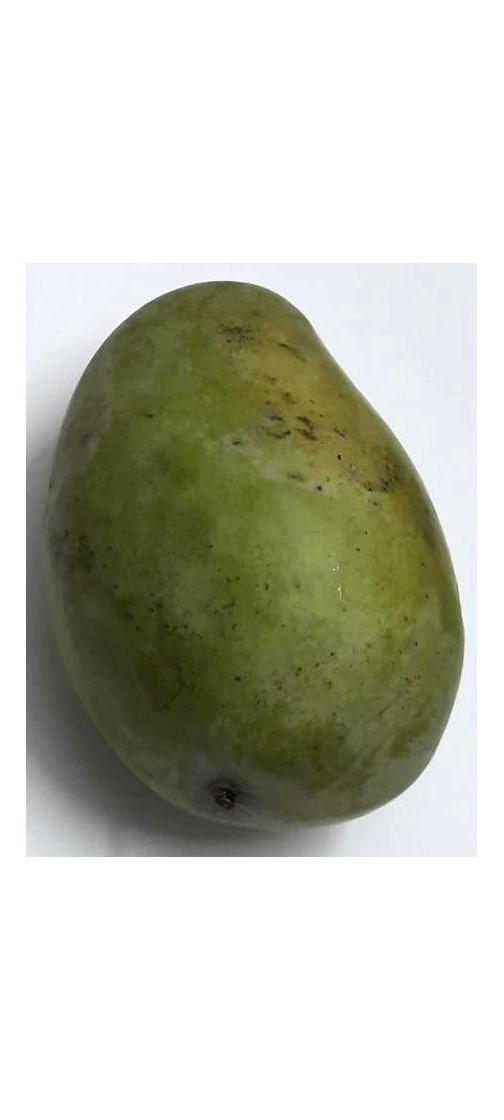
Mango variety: Amrapali